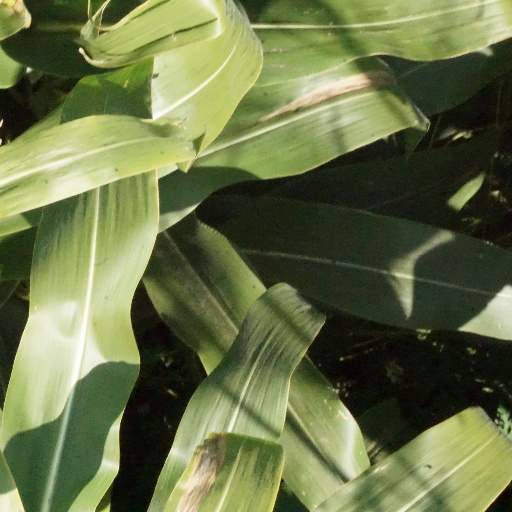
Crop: maize; corn